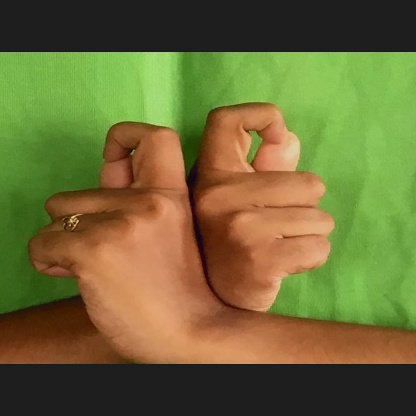
Mudra: Berunda